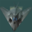
Label: airplane